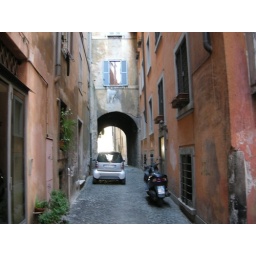
bedroom window above the arch